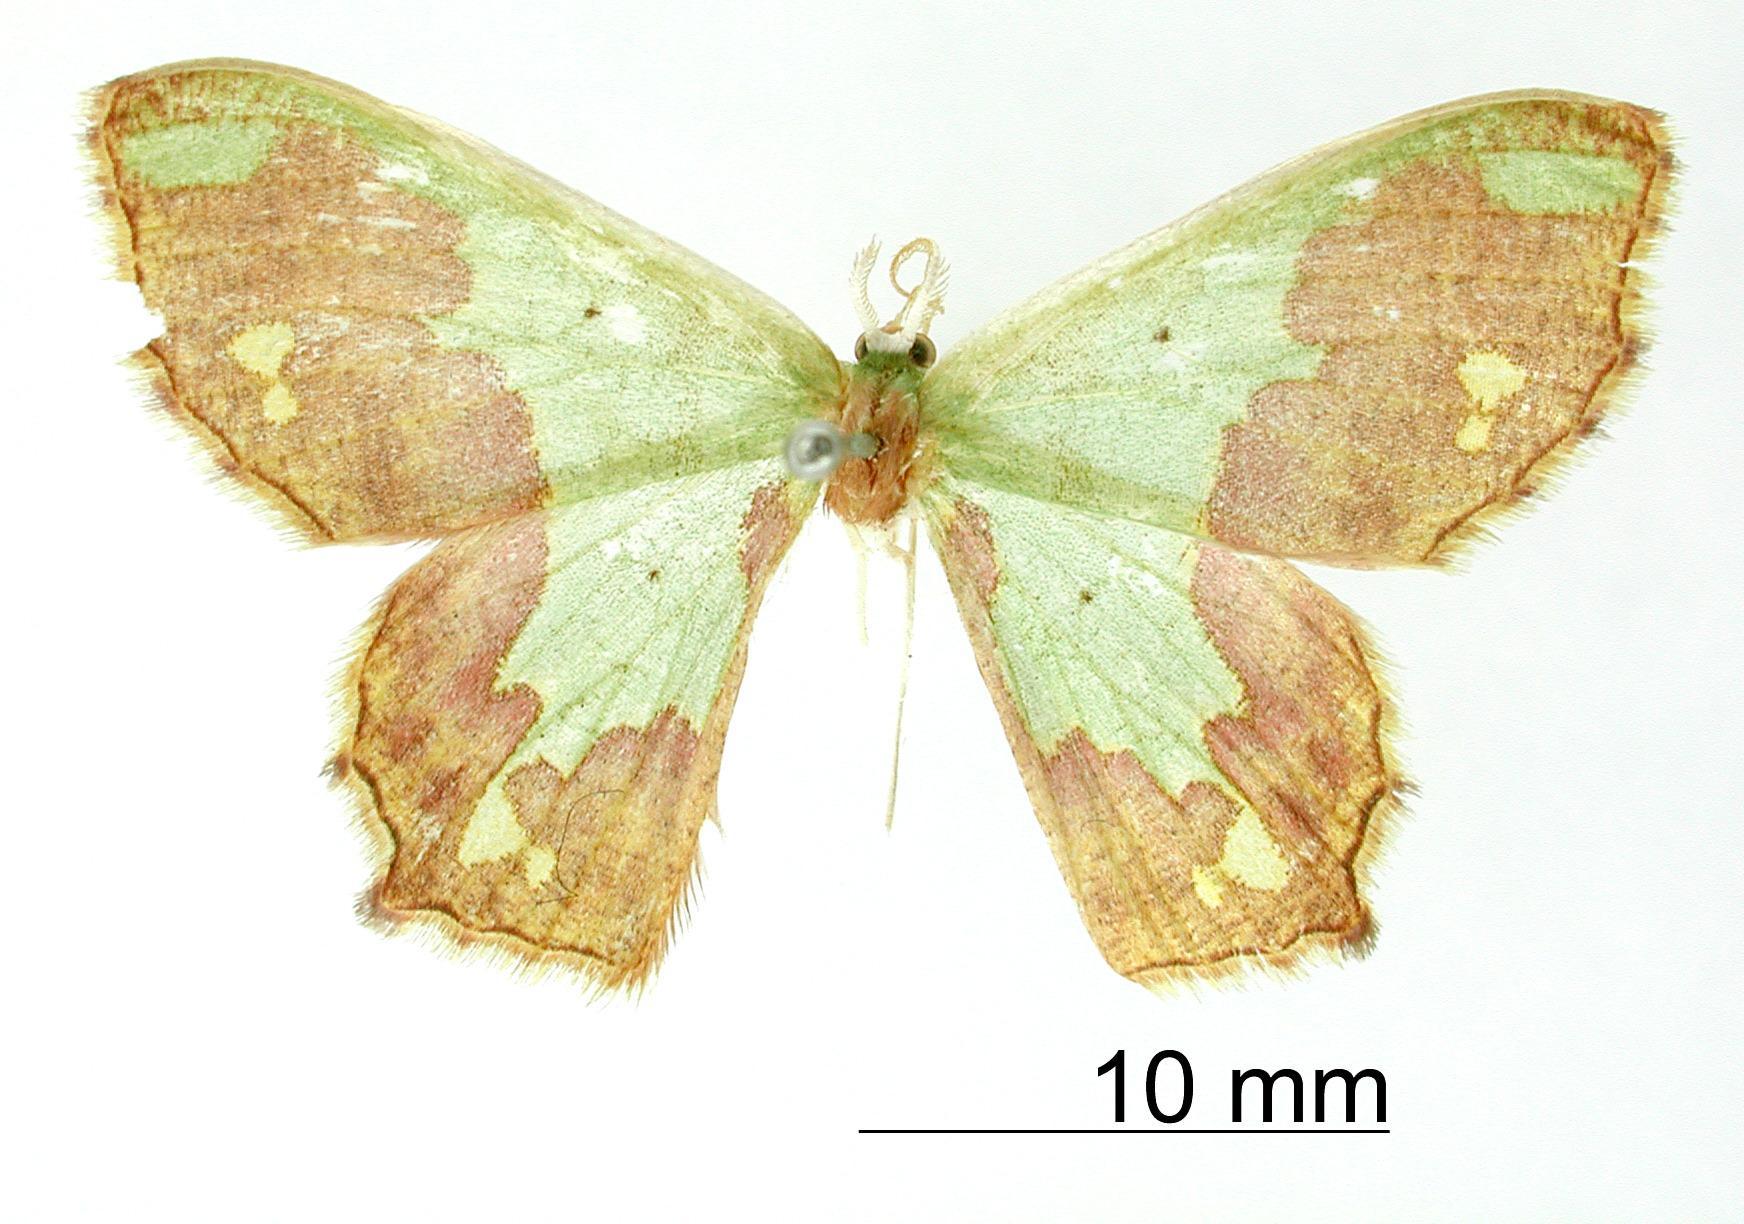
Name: Oospila camilla
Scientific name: Oospila camilla Schaus, 1913
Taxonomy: Animalia, Arthropoda, Insecta, Lepidoptera, Geometridae, Geometrinae
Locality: Sixola River, Limon, Costa Rica